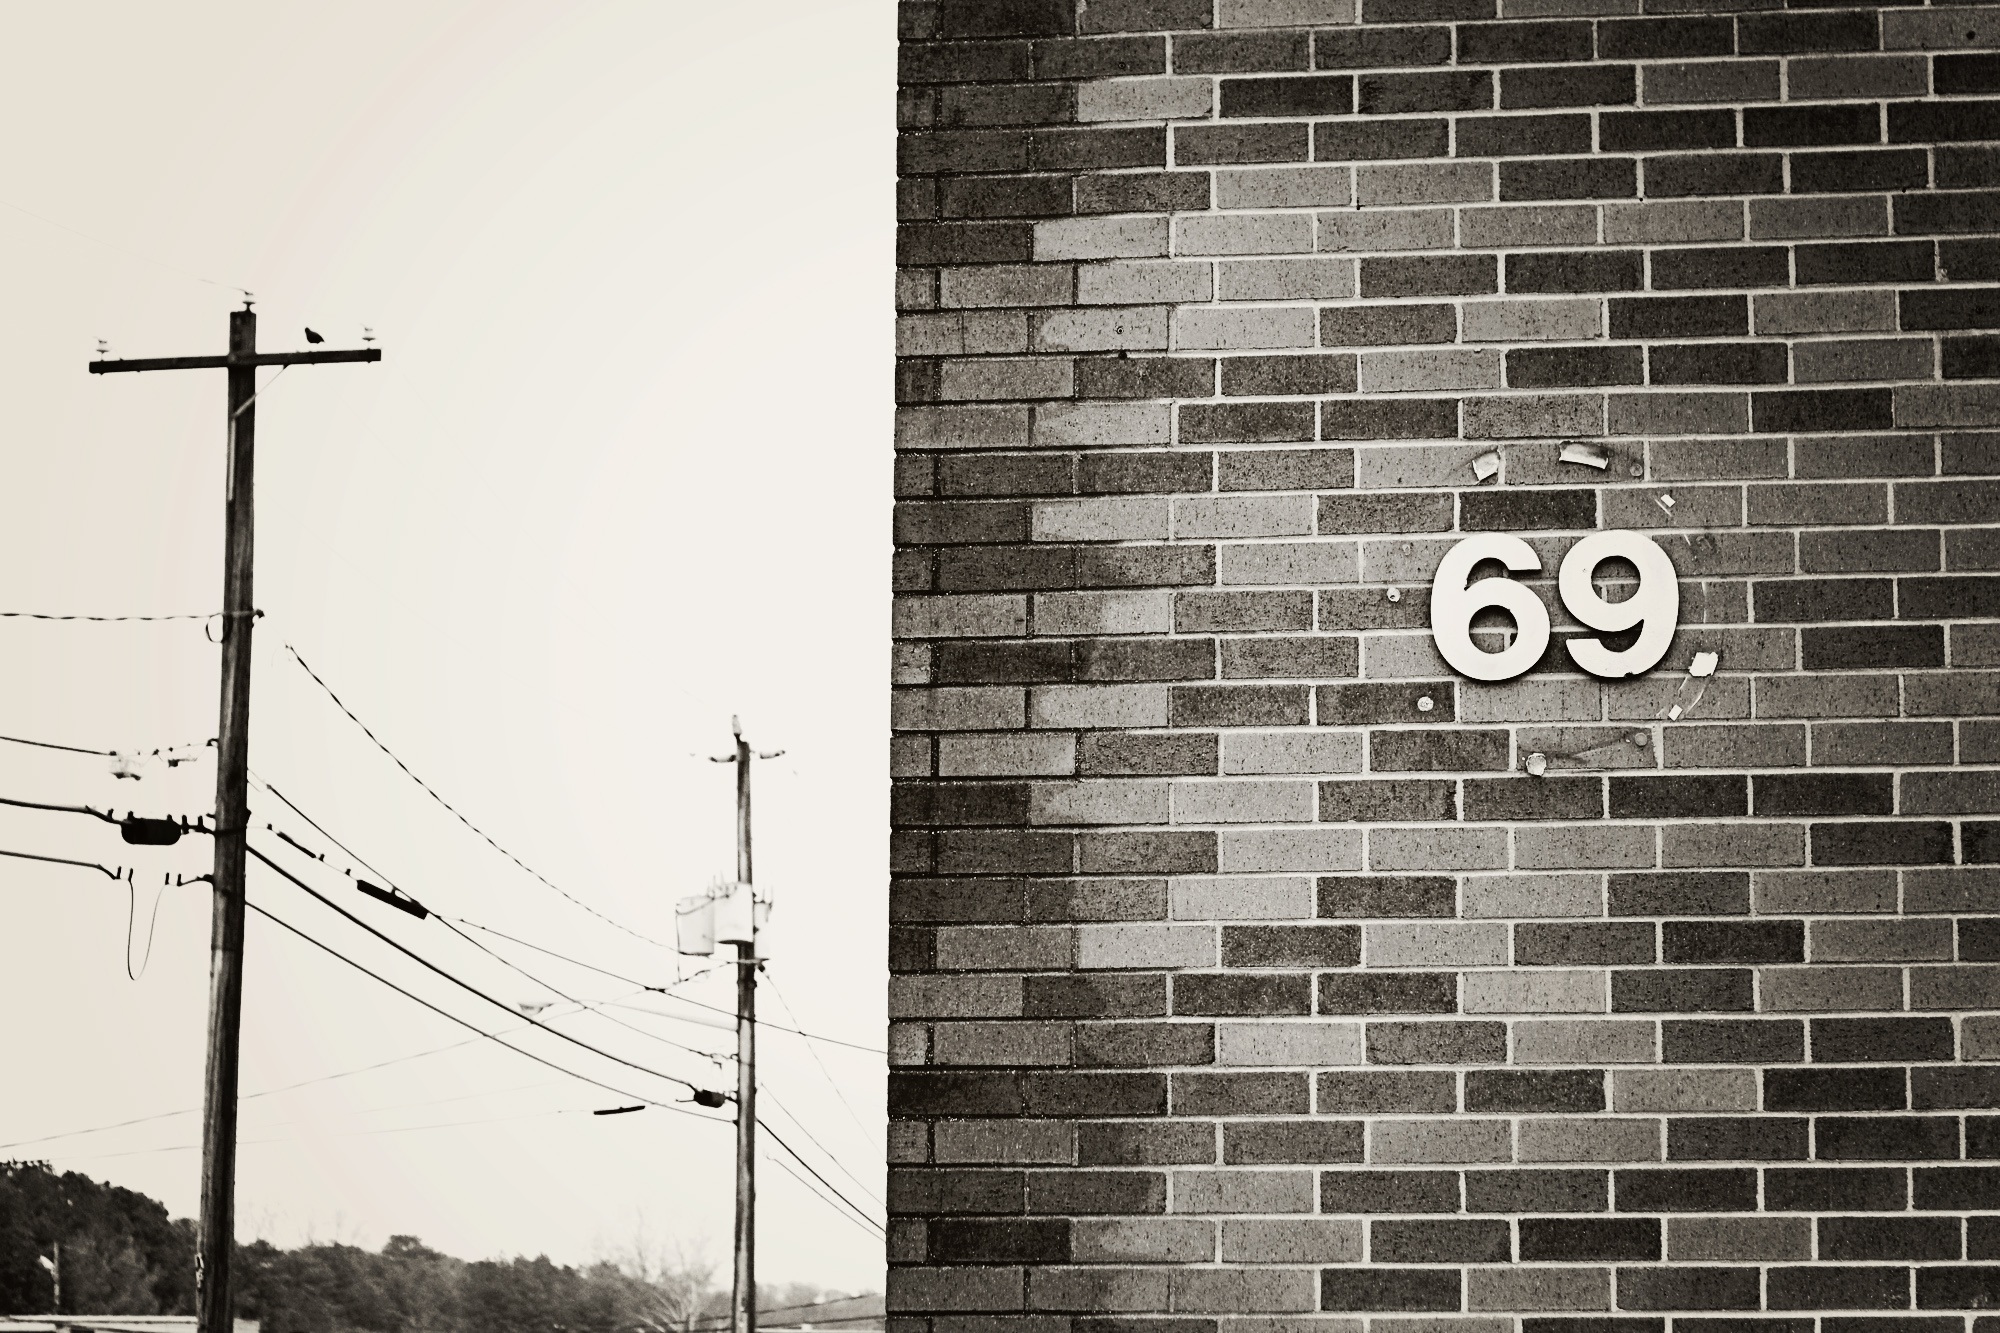
black and white, architecture, road, white, street, building, urban, wall, line, facade, black, monochrome, brick, lighting, art, numbers, design, image, shape, urban area, monochrome photography, telephone poles